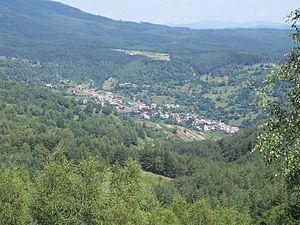
La commune de Satovtcha est située dans le sud-ouest de la Bulgarie.